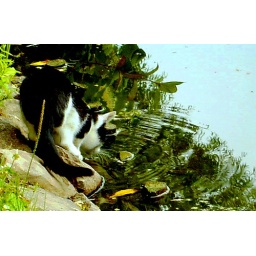
Cat by a little lake near the house in Poland where Chopin was born